Hittites

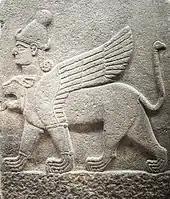
Chimera with a human head and a lion's body; Late Hittite period in Museum of Anatolian Civilizations, Ankara

Mursili continued the conquests of Hattusili I. In 1595 BC (middle chronology) or 1587 BC (low middle chronology), Mursili I conducted a great raid down the Euphrates River, bypassing Assyria and sacking Mari and Babylon, ejecting the Amorite rulers of the Old Babylonian Empire in the process. Rather than incorporate Babylonia into Hittite domains, Mursili seems to have instead turned control of Babylonia over to his Kassite allies, who were to rule it for the next four centuries. Due to fear of revolts at home, he did not remain in Babylon for long. This lengthy campaign strained the resources of Hatti, and left the capital in a state of near-anarchy. Mursili was assassinated by his brother-in-law Hantili I during his journey back to Hattusa or shortly after his return home, and the Hittite Kingdom was plunged into chaos. Hantili took the throne. He was able to escape multiple murder attempts on himself, however, his family did not. His wife, Harapsili and her son were murdered. In addition, other members of the royal family were killed by Zidanta I, who was then murdered by his own son, Ammuna. All of the internal unrest among the Hittite royal family led to a decline of power. The Hurrians, a people living in the mountainous region along the upper Tigris and Euphrates rivers in modern south east Turkey, took advantage of the situation to seize Aleppo and the surrounding areas for themselves, as well as the coastal region of Adaniya, renaming it Kizzuwatna (later Cilicia). Throughout the remainder of the 16th century BC, the Hittite kings were held to their homelands by dynastic quarrels and warfare with the Hurrians. The Hurrians became the center of power in Anatolia. The campaigns into Amurru and southern Mesopotamia may be responsible for the reintroduction of cuneiform writing into Anatolia, since the Hittite script is quite different from that of the preceding Assyrian colonial period.